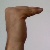
The image shows a hand gesture representing a space in Indian Sign Language.